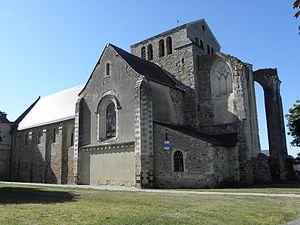
Chevet et flanc sud de l'abbatiale de La Roë (53).
La liste des églises de la Mayenne recense de manière exhaustive les églises, cathédrale et basiliques situées dans le département français de la Mayenne.
La Roë est une commune française, située dans le département de la Mayenne en région Pays de la Loire, peuplée de 245 habitants.
L’abbaye de la Roë est un établissement religieux augustinien de chanoines réguliers, situé dans le sud-ouest de la Mayenne, dite Mayenne angevine en raison de sa situation géographique plaçant ce lieu dans le Haut-Anjou. L'abbaye est à 33 kilomètres de Château-Gontier et de Laval, et à environ 60 kilomètres de Rennes et d'Angers.